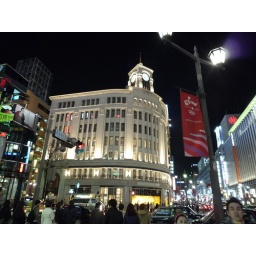
Wako clock tower in Ginza